Perry Como television and radio shows

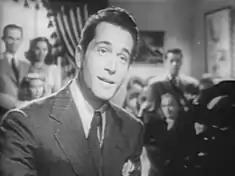
Perry Como as Nicky Ricci performing "Here Comes Heaven Again" in 1946 "Doll Face".

Perry Como was signed to a seven-year 20th Century-Fox contract in 1943, prior to his becoming the host of the "Chesterfield Supper Club". Como wound up in a stock company, where actors were called for work only if the studio needed to make a film to complete a schedule. For the filming of "Something for the Boys" in 1944, Como was told to report immediately to the Fox Studio Hollywood lot. It was five weeks from Como's arrival to his being called onto the set. When he came on the movie set, the director did not know who he was.